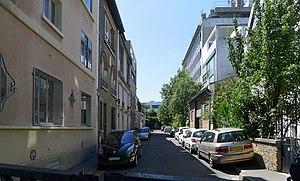
Villa du Parc-Monsouris - Paris XIV
La villa du Parc-de-Montsouris est une voie du 14ᵉ arrondissement de Paris, en France.